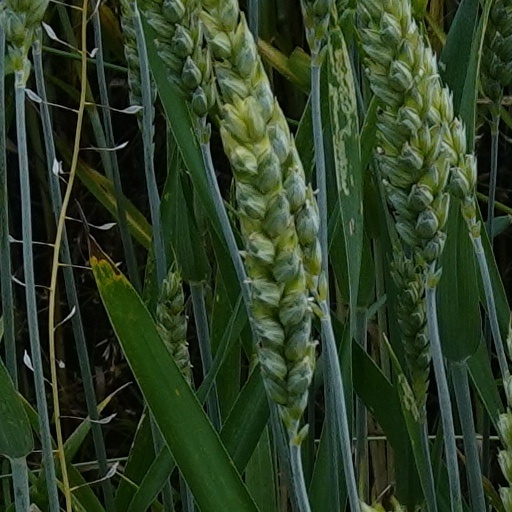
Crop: wheat